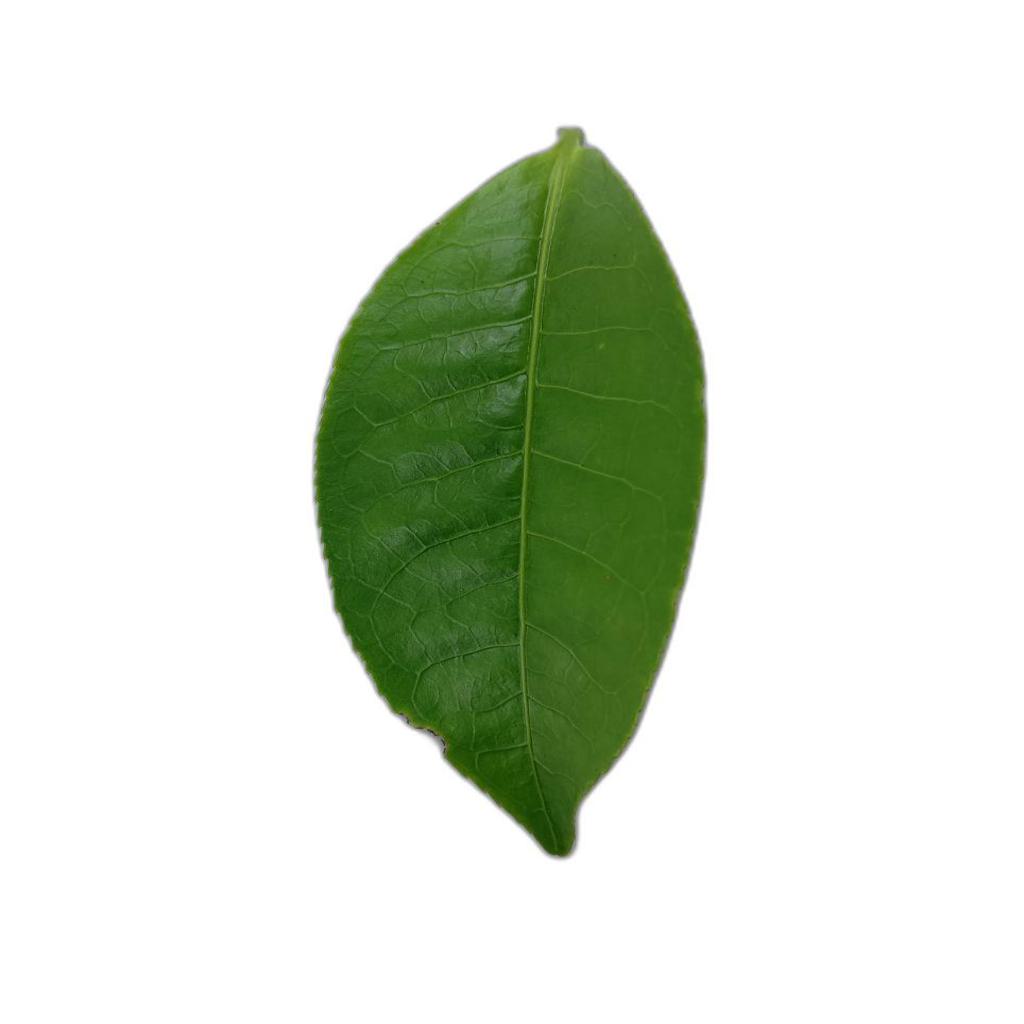
Label: Healthy